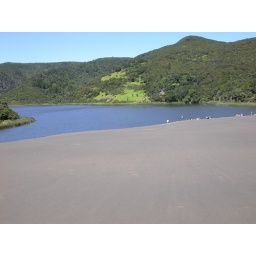
A lake in the Waitakere ranges surrounded by farm land and sand dunes